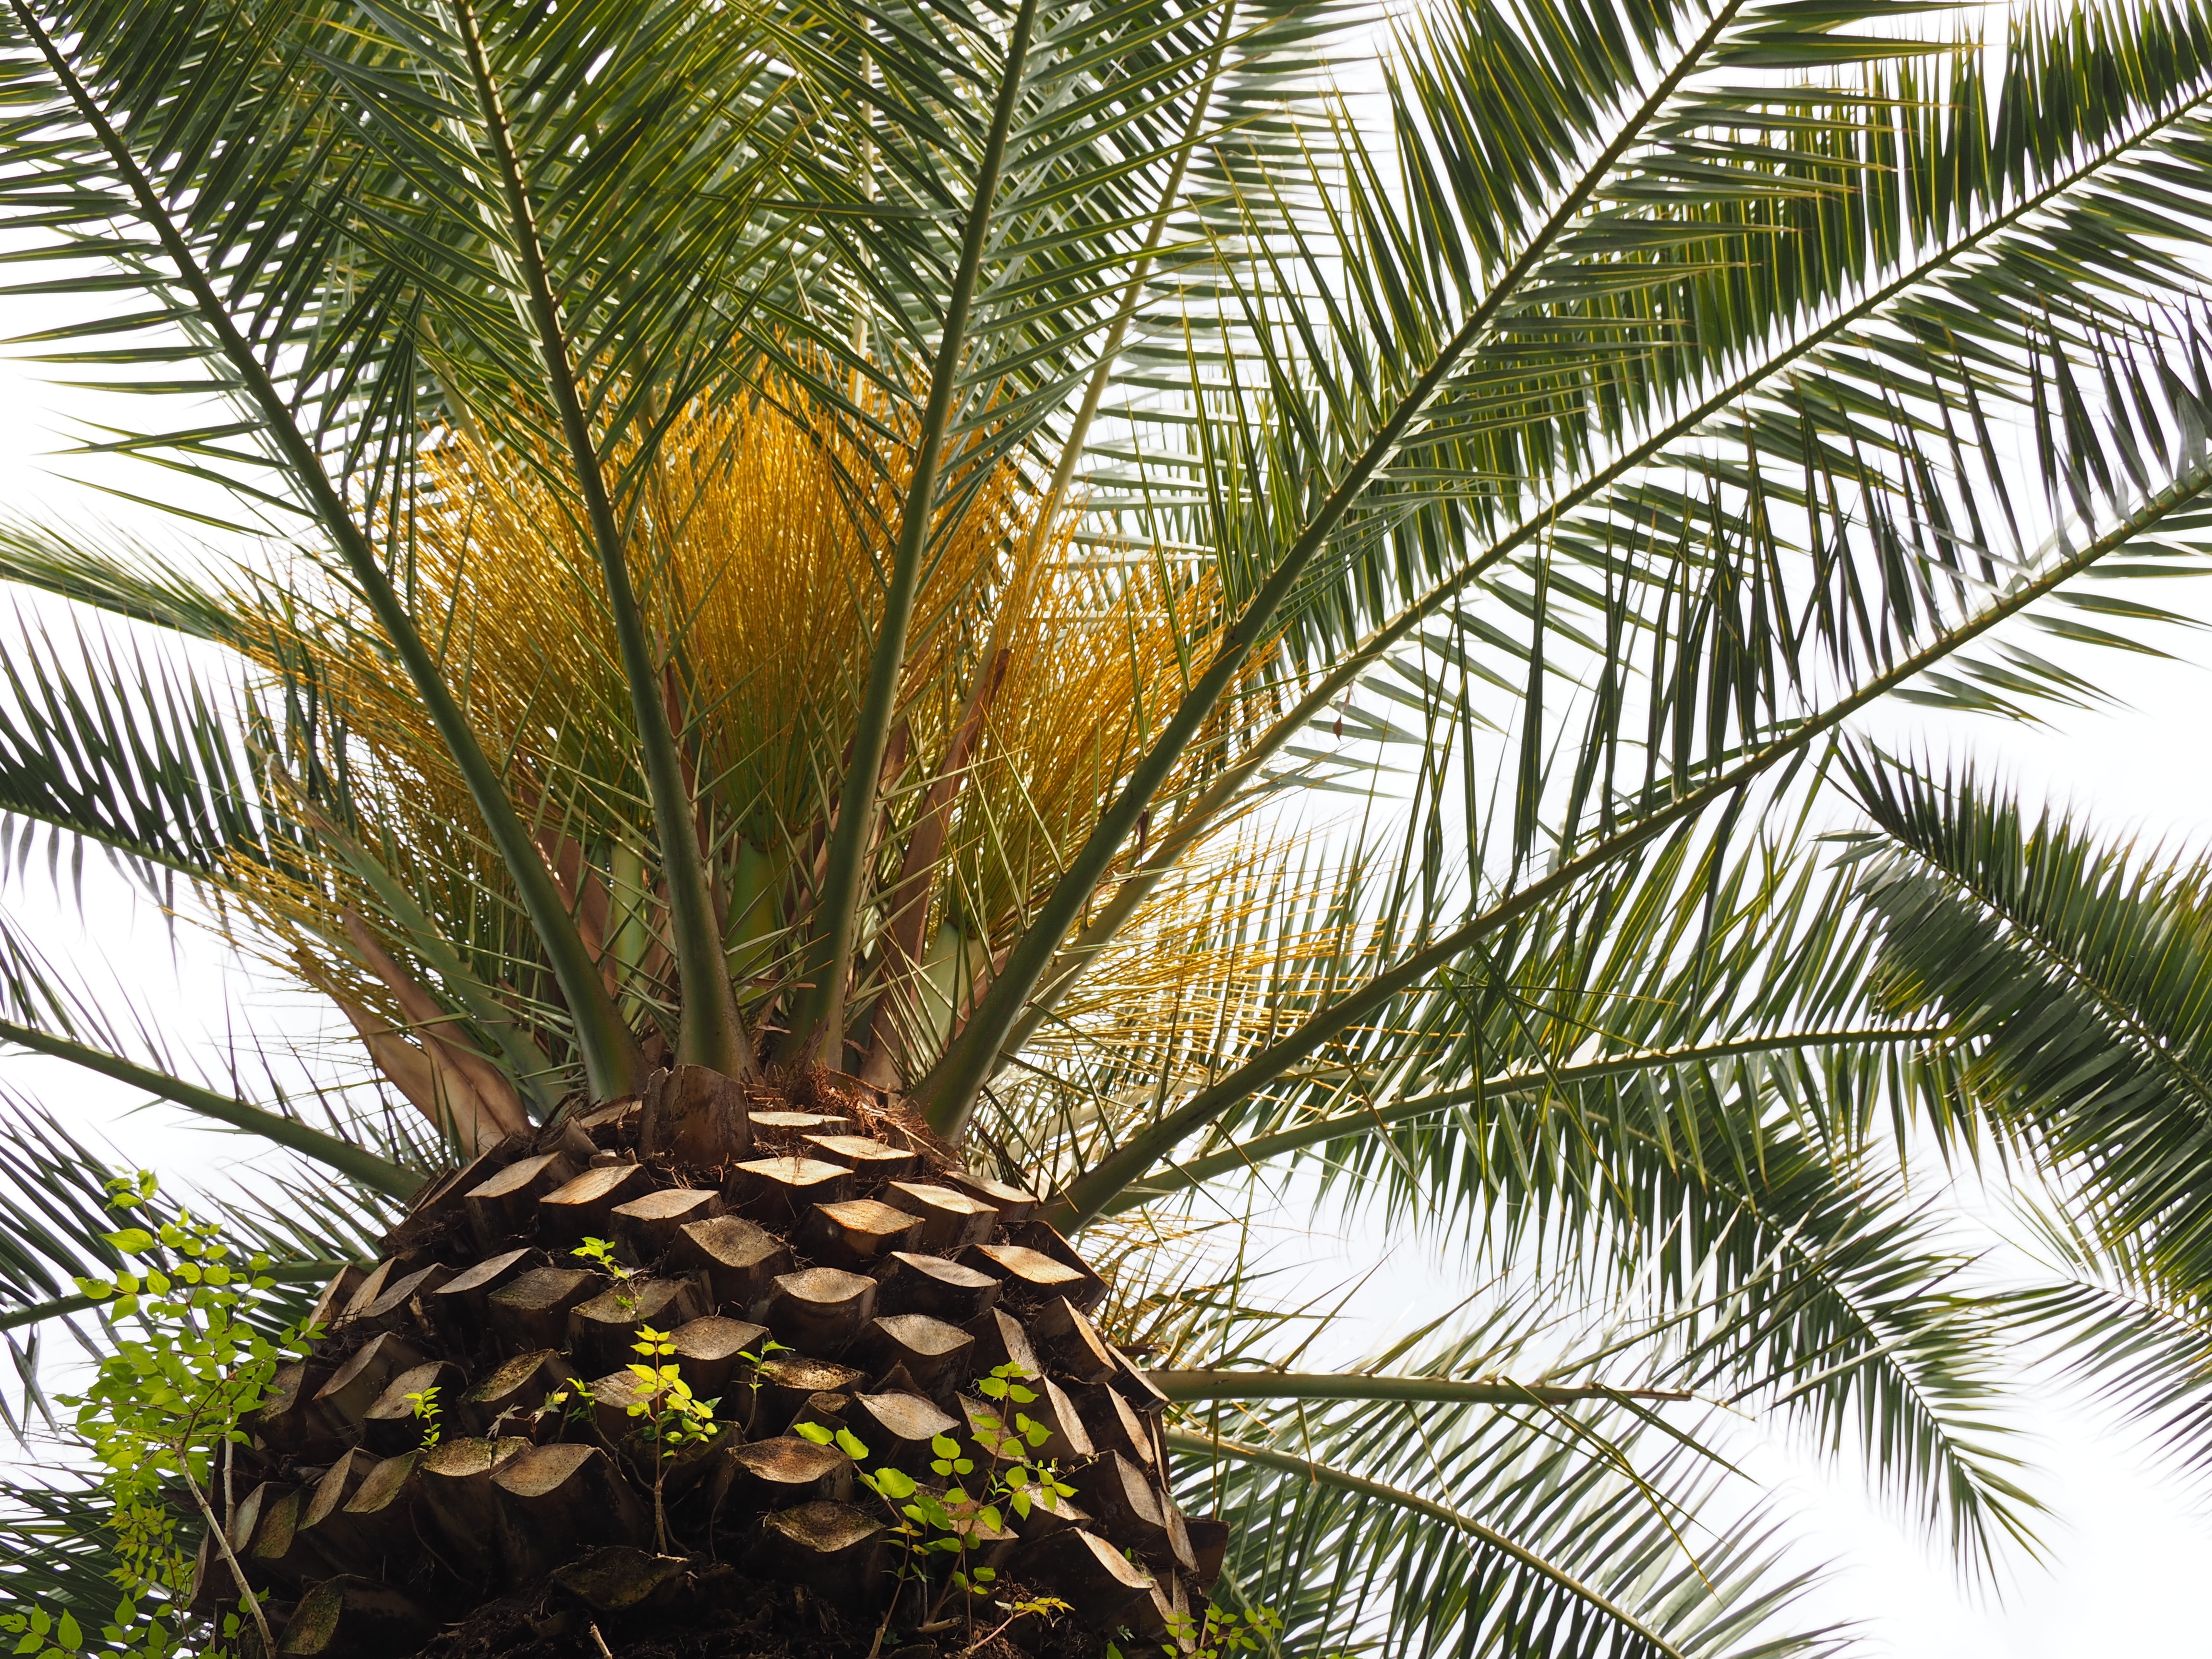
tree, branch, plant, wood, fruit, food, produce, botany, coconut, phoenix, flowering plant, date palm, woody plant, land plant, arecales, palm family, borassus flabellifer, elaeis, palmae